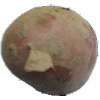
Label: Potato Red 1